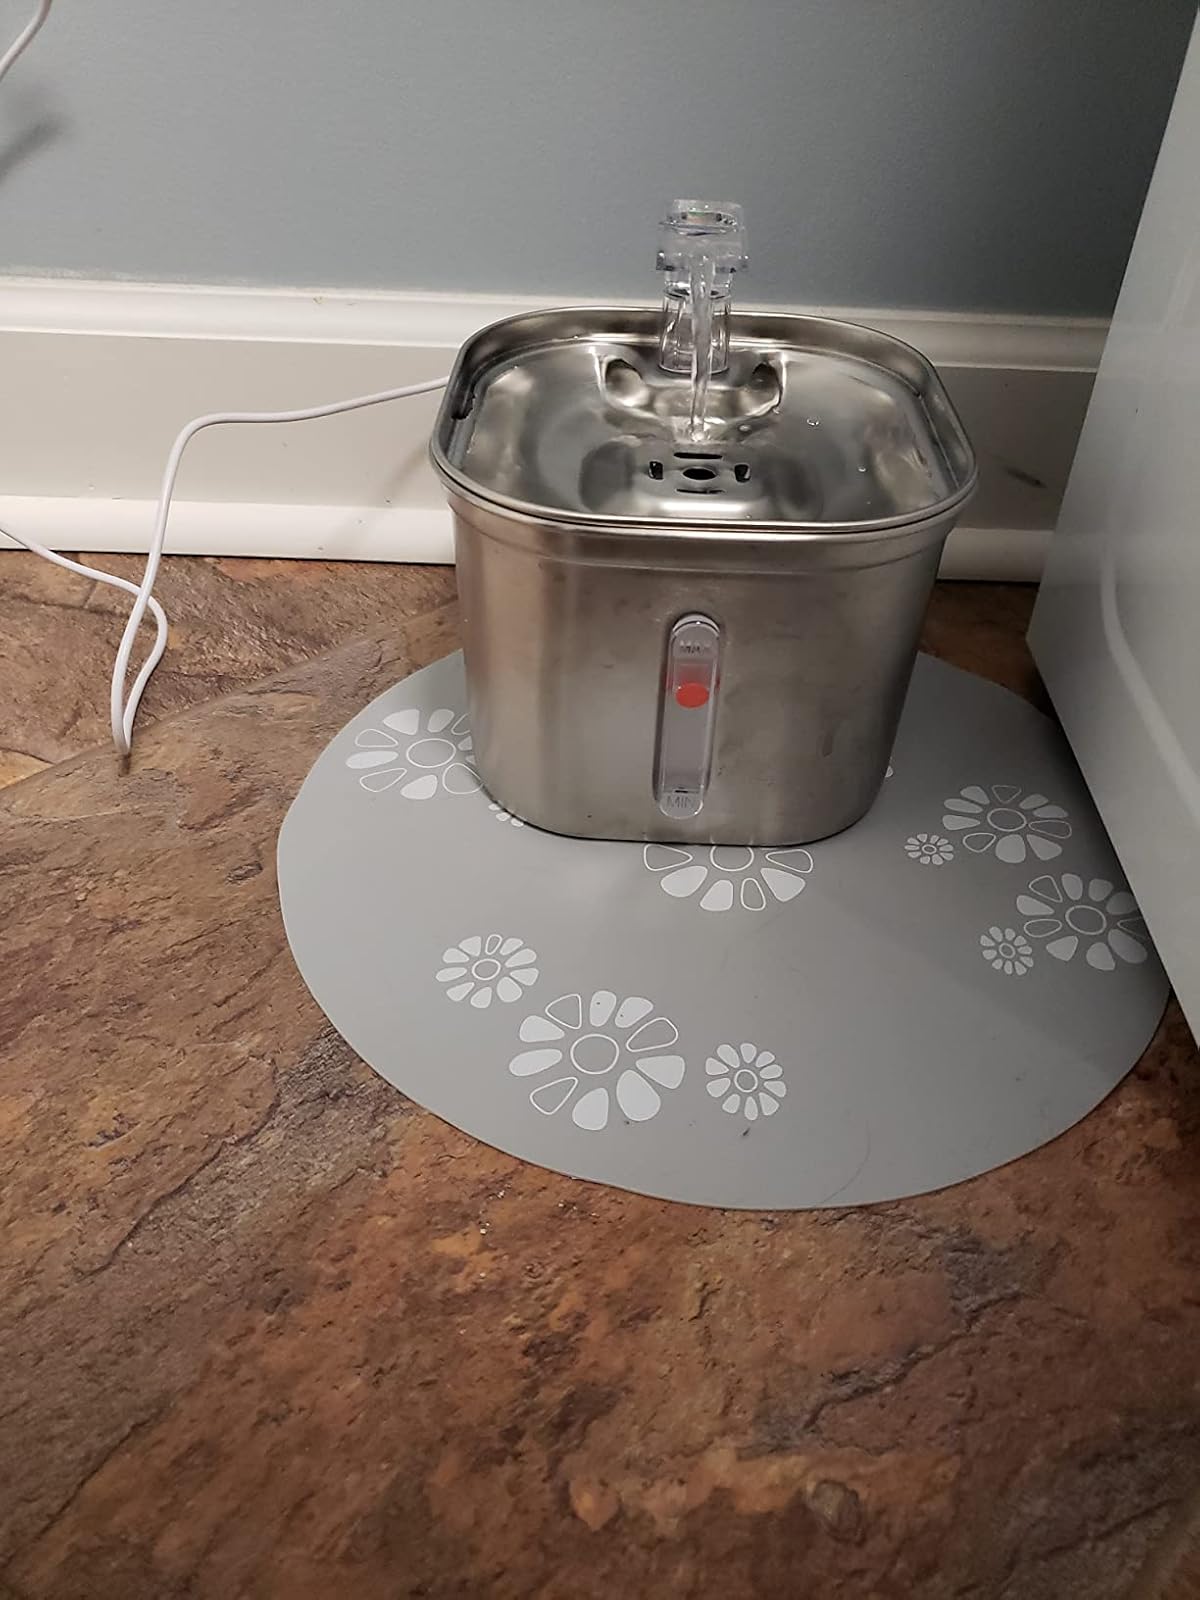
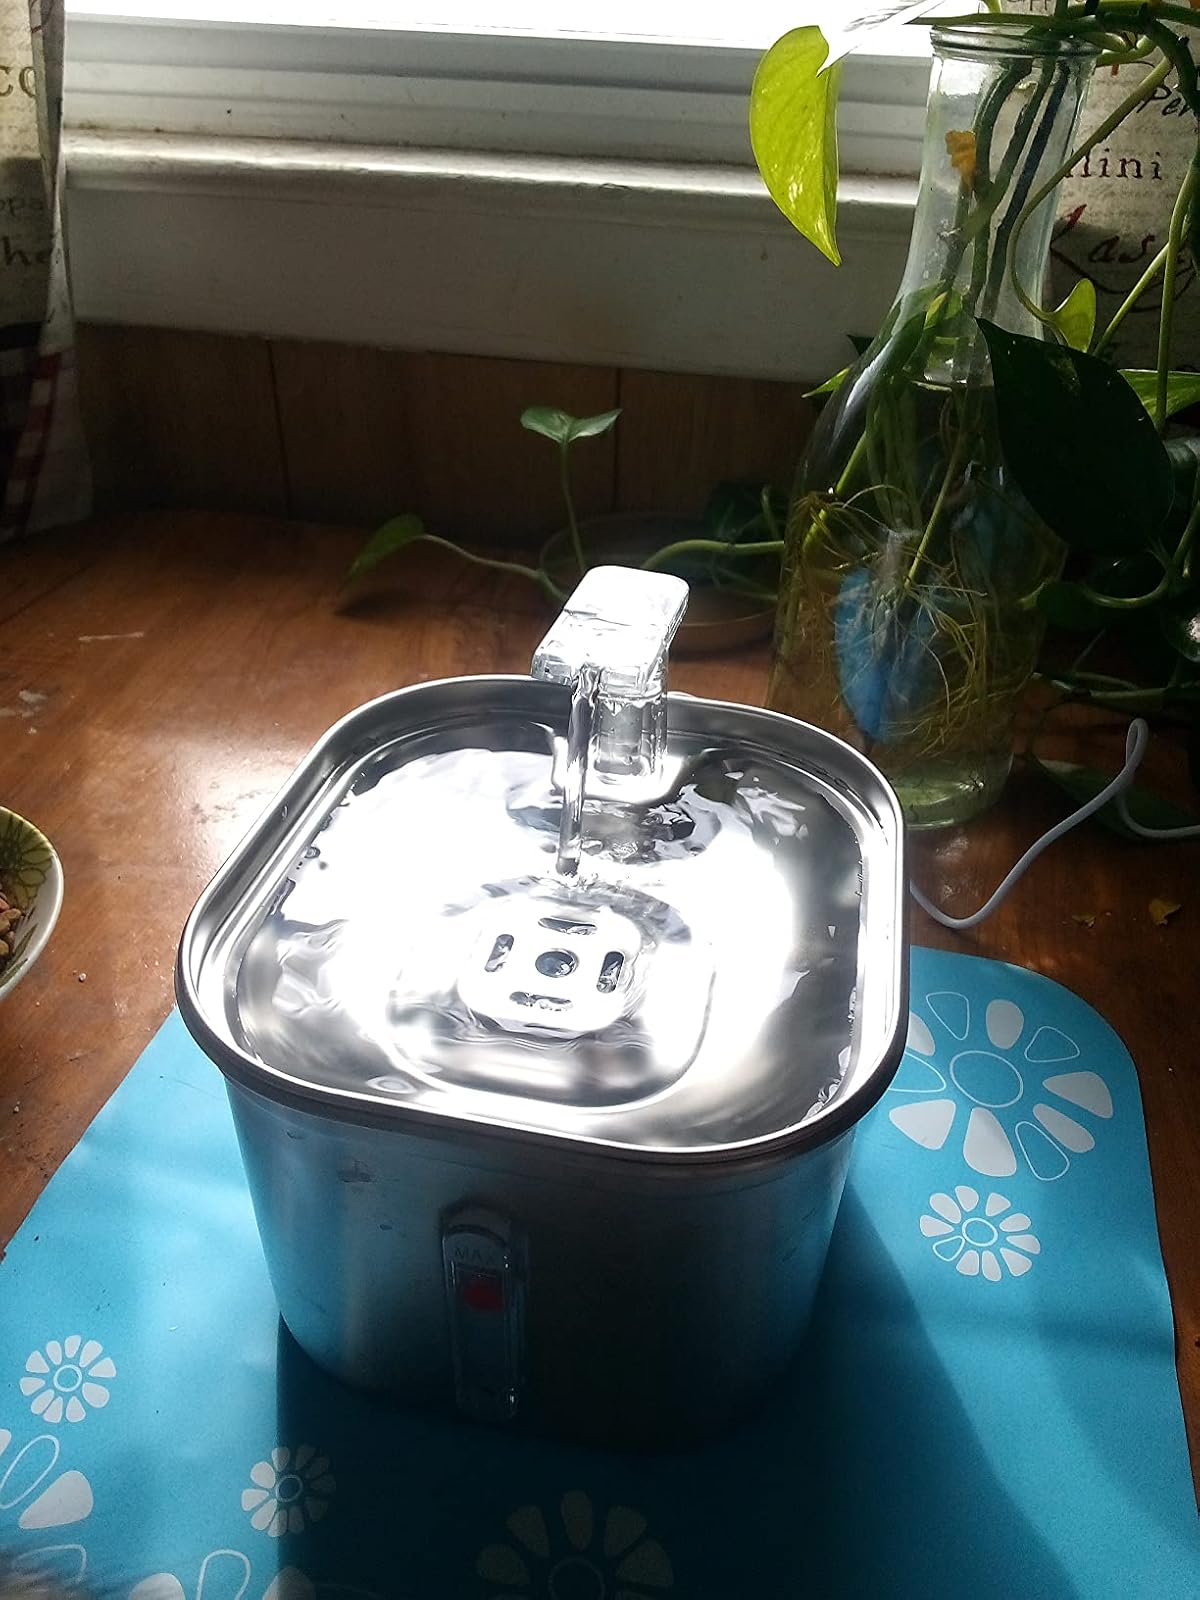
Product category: items_bowl
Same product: yes